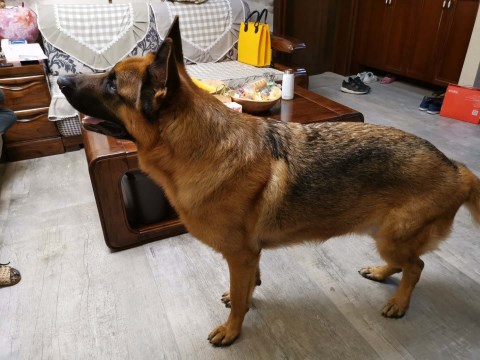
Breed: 211-n000018-German_shepherd